Ross Smith (rugby union)

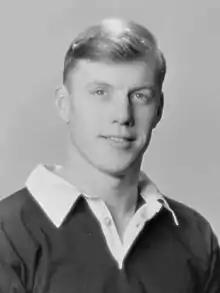

Ross Mervyn Smith (21 April 1929 – 2 May 2002) was a New Zealand rugby union player. A wing three-quarter, Smith represented at a provincial level, and was the first New Zealand player to score 100 first-class tries. He played just one match for the New Zealand national side, the All Blacks, a test against the touring Australian team in 1955. He later served as a selector for the (1973–75) and Nelson Bays (1976) unions.